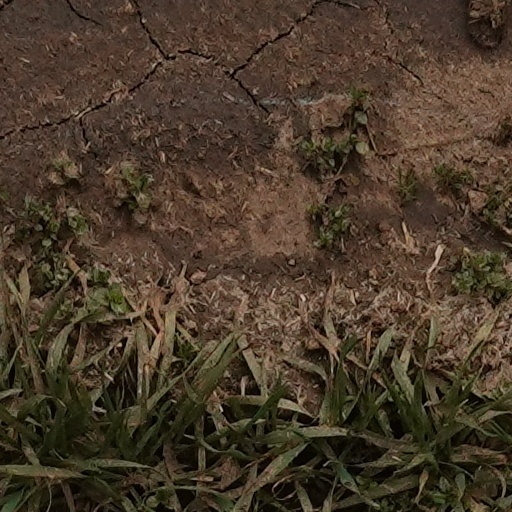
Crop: wheat